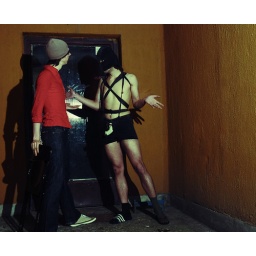
standing in the front of the law's door